Lucas Luetge

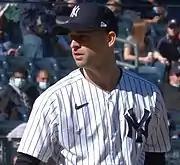
Luetge pitching for the New York Yankees in 2021

Luetgue pitched once for Seattle in 2015, thowing scoreless innings in relief on April 25. He would not pitch in the majors again until 2021. After spending most of the season in Triple-A, Luetge was outrighted off of the Mariners 40-man roster on September 5. On November 6, he elected free agency.